Kim Si-hyeon

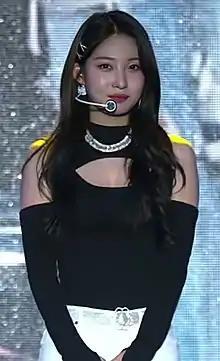
Kim in July 2022

Kim Si-hyeon (born August 5, 1999), known mononymously as Sihyeon, is a South Korean singer and actress. She is the leader and vocalist of girl group Everglow, formed by Yuehua Entertainment.